Air Force of the Independent State of Croatia

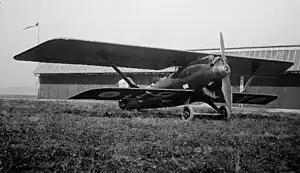
The Breguet 19 was a French designed aircraft built under licence in Yugoslavia for the Royal Yugoslav Air Force. The ZNDH made use of some 50 captured Breguets for attack, re-supply and reconnaissance missions against the Yugoslav Partisans.

In late 1941 the ZNDH had 95 aircraft distributed in four groups and eight squadrons. Fighting the Yugoslav Partisans from the air had begun already in late June 1941, when Breguet 19 and Potez 25 bombers had proved most suitable. The Breguets could carry a bomb load of up to using 24 bombs, whilst the Potez 25s could carry about half that amount. Both types were also armed with three machine guns. Altogether the ZNDH eventually came to possess 50 Breguet 19s and 45 Potez 25s. The operational use of these light bombers was not limited to fighting the Partisans; the aircraft were also used to supply isolated or surrounded army strong points.